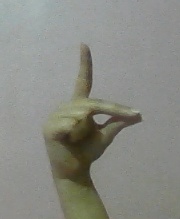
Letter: ta